John Abt

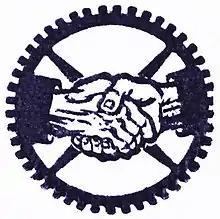
American Labor Party logo

In his memoir, Abt claimed that leaders of the Communist Party of the USA had inspired the idea of the CIO-PAC: Abt and Pressman became the CIO-PAC's co-counsels. (Thus, in 1943, as American spy Elizabeth Bentley resurrected the Ware Group [of which Abt had been a member], Abt could not risk involvement with her or the group. Instead, the group reformed without him under Victor Perlo as the Perlo Group.)